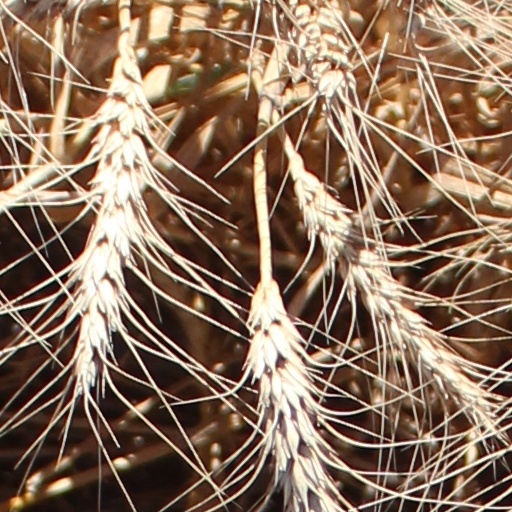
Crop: wheat